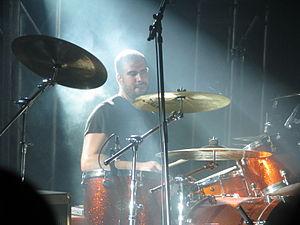
Batteur du groupe Kaïn au Festival du Poulet Édition 2008
Kaïn est un groupe de folk rock canadien, originaire de Drummondville, au Québec. Le groupe est formé de Steve Veilleux, Alex Kirouac, John Anthony Gagnon Robinette et Éric Maheu.
Sainte-Hélène-de-Kamouraska est une municipalité du Québec située dans la municipalité régionale de comté de Kamouraska dans le Bas-Saint-Laurent, à une dizaine de kilomètres à l'est de la municipalité de Kamouraska.